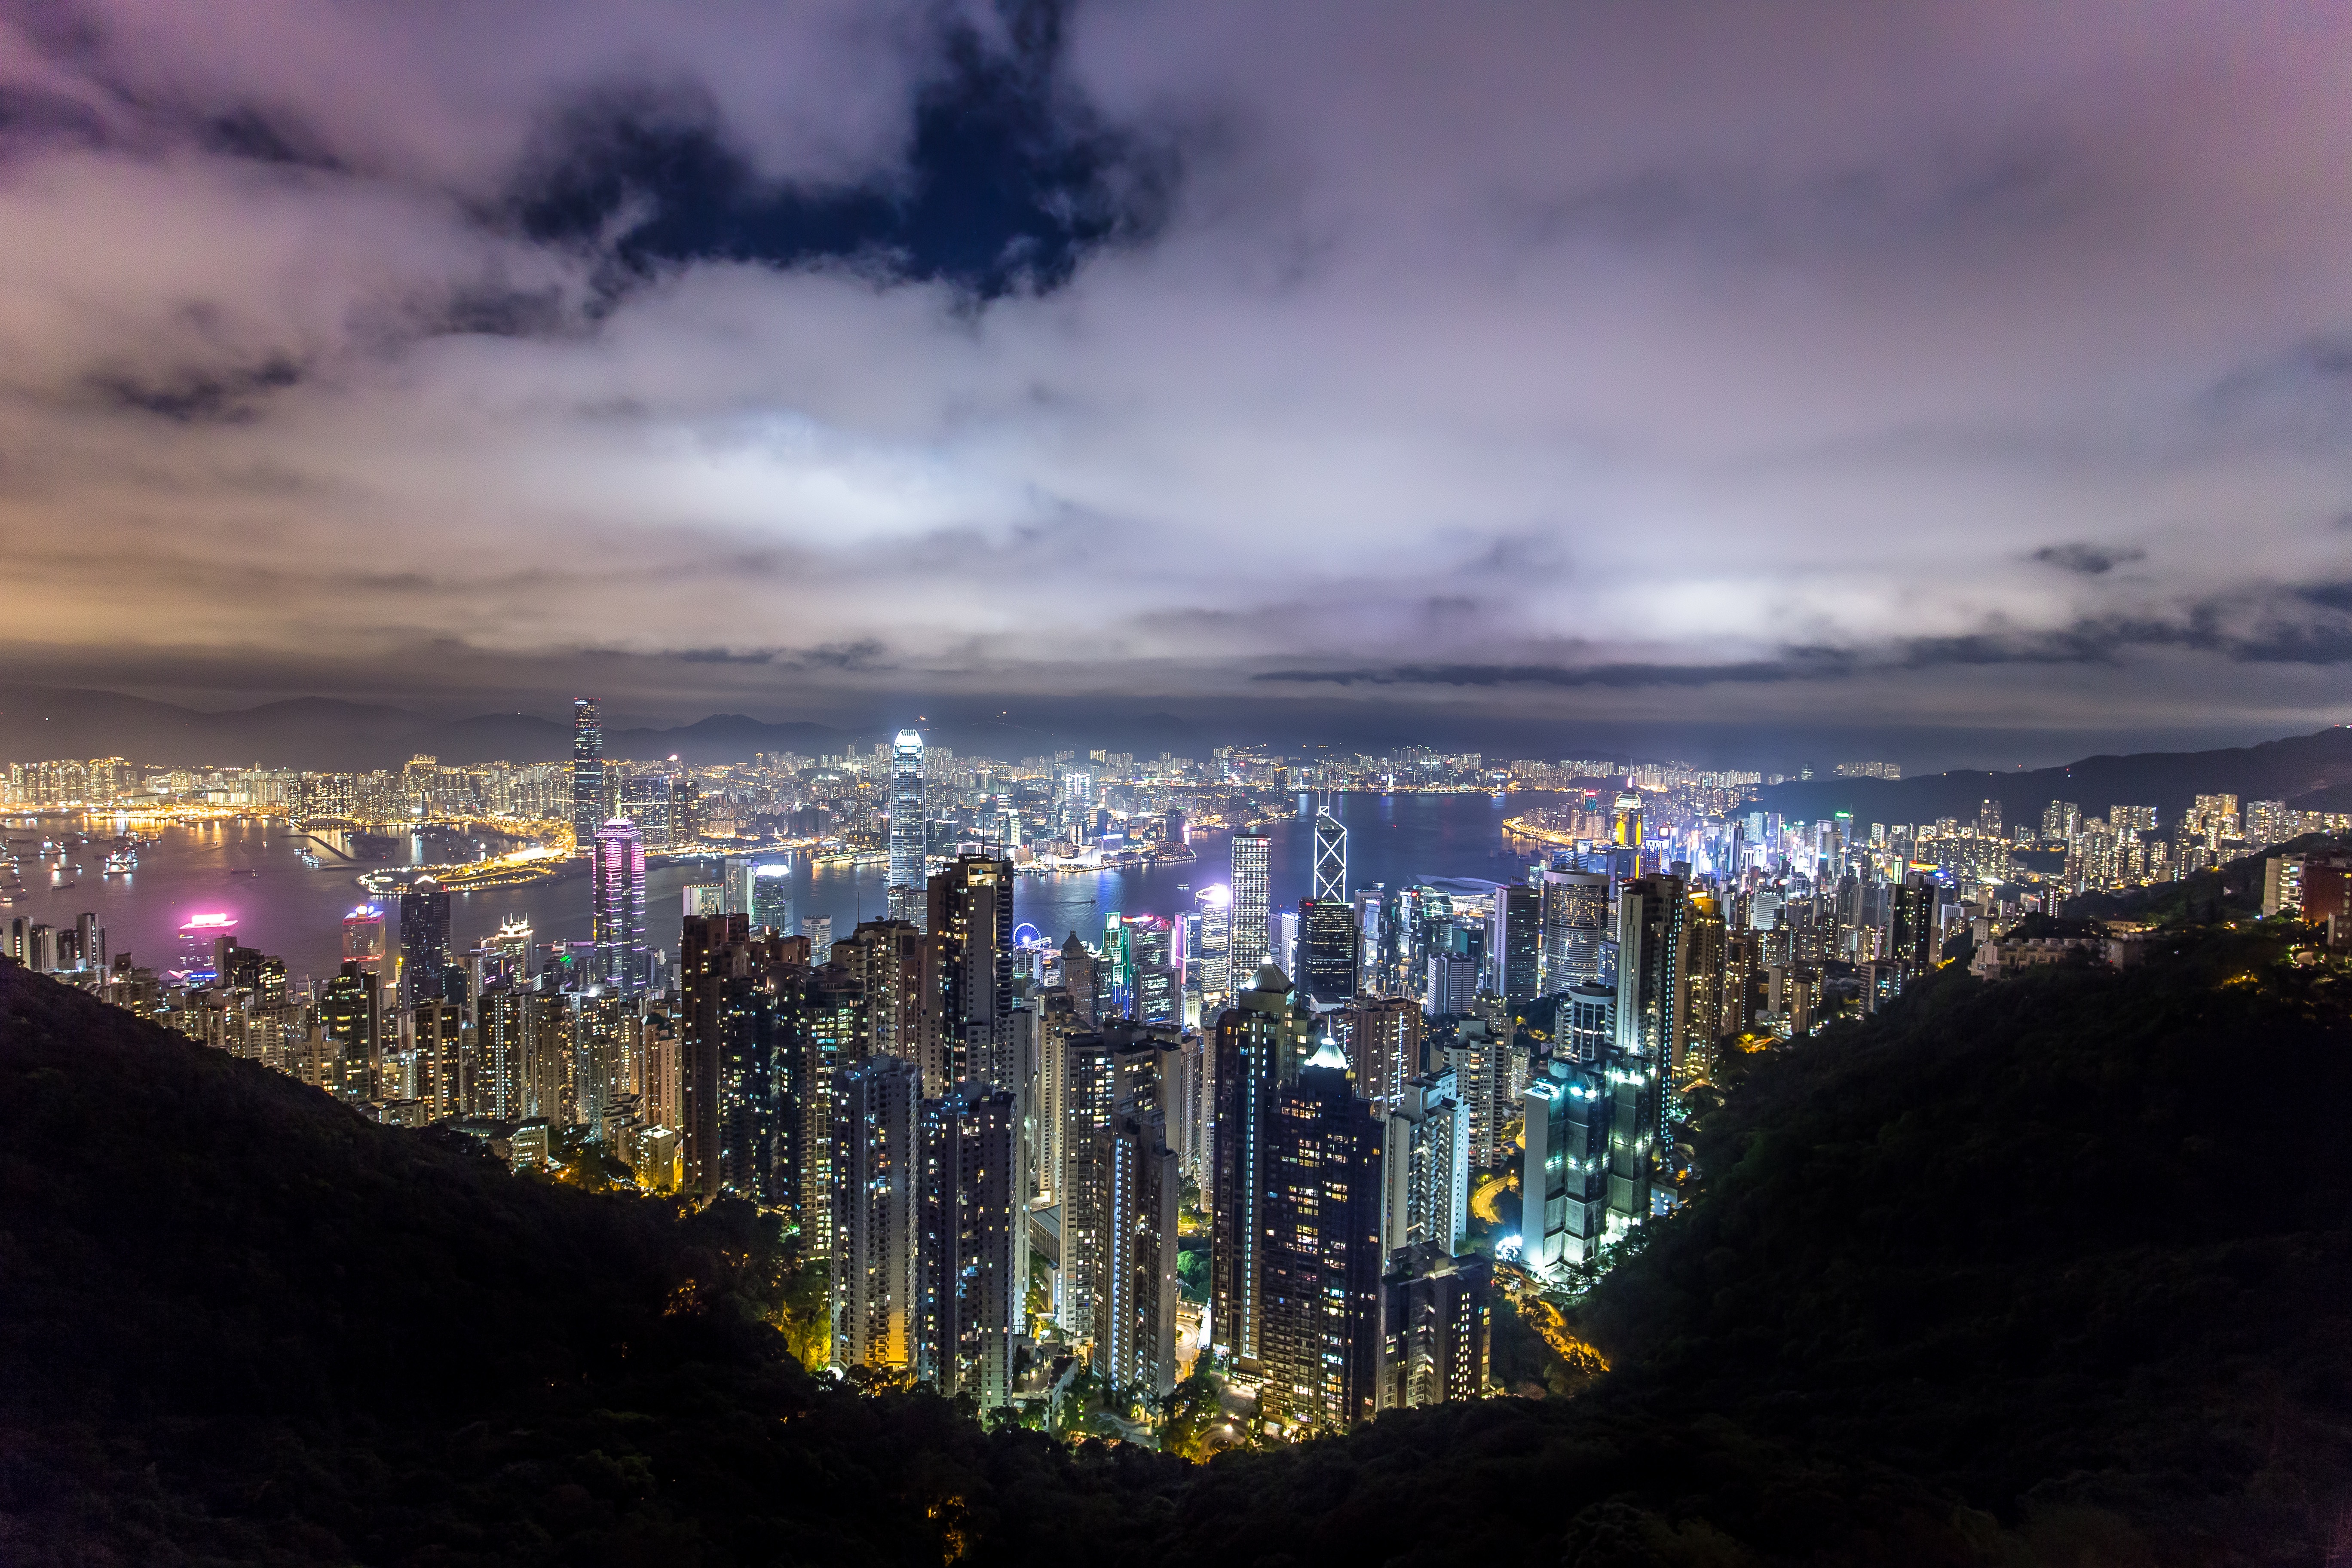
horizon, cloud, sky, sunset, skyline, night, morning, dawn, city, skyscraper, cityscape, downtown, dusk, evening, reflection, tower, landmark, night light, metropolis, aerial photography, urban area, human settlement, atmosphere of earth, metropolitan area